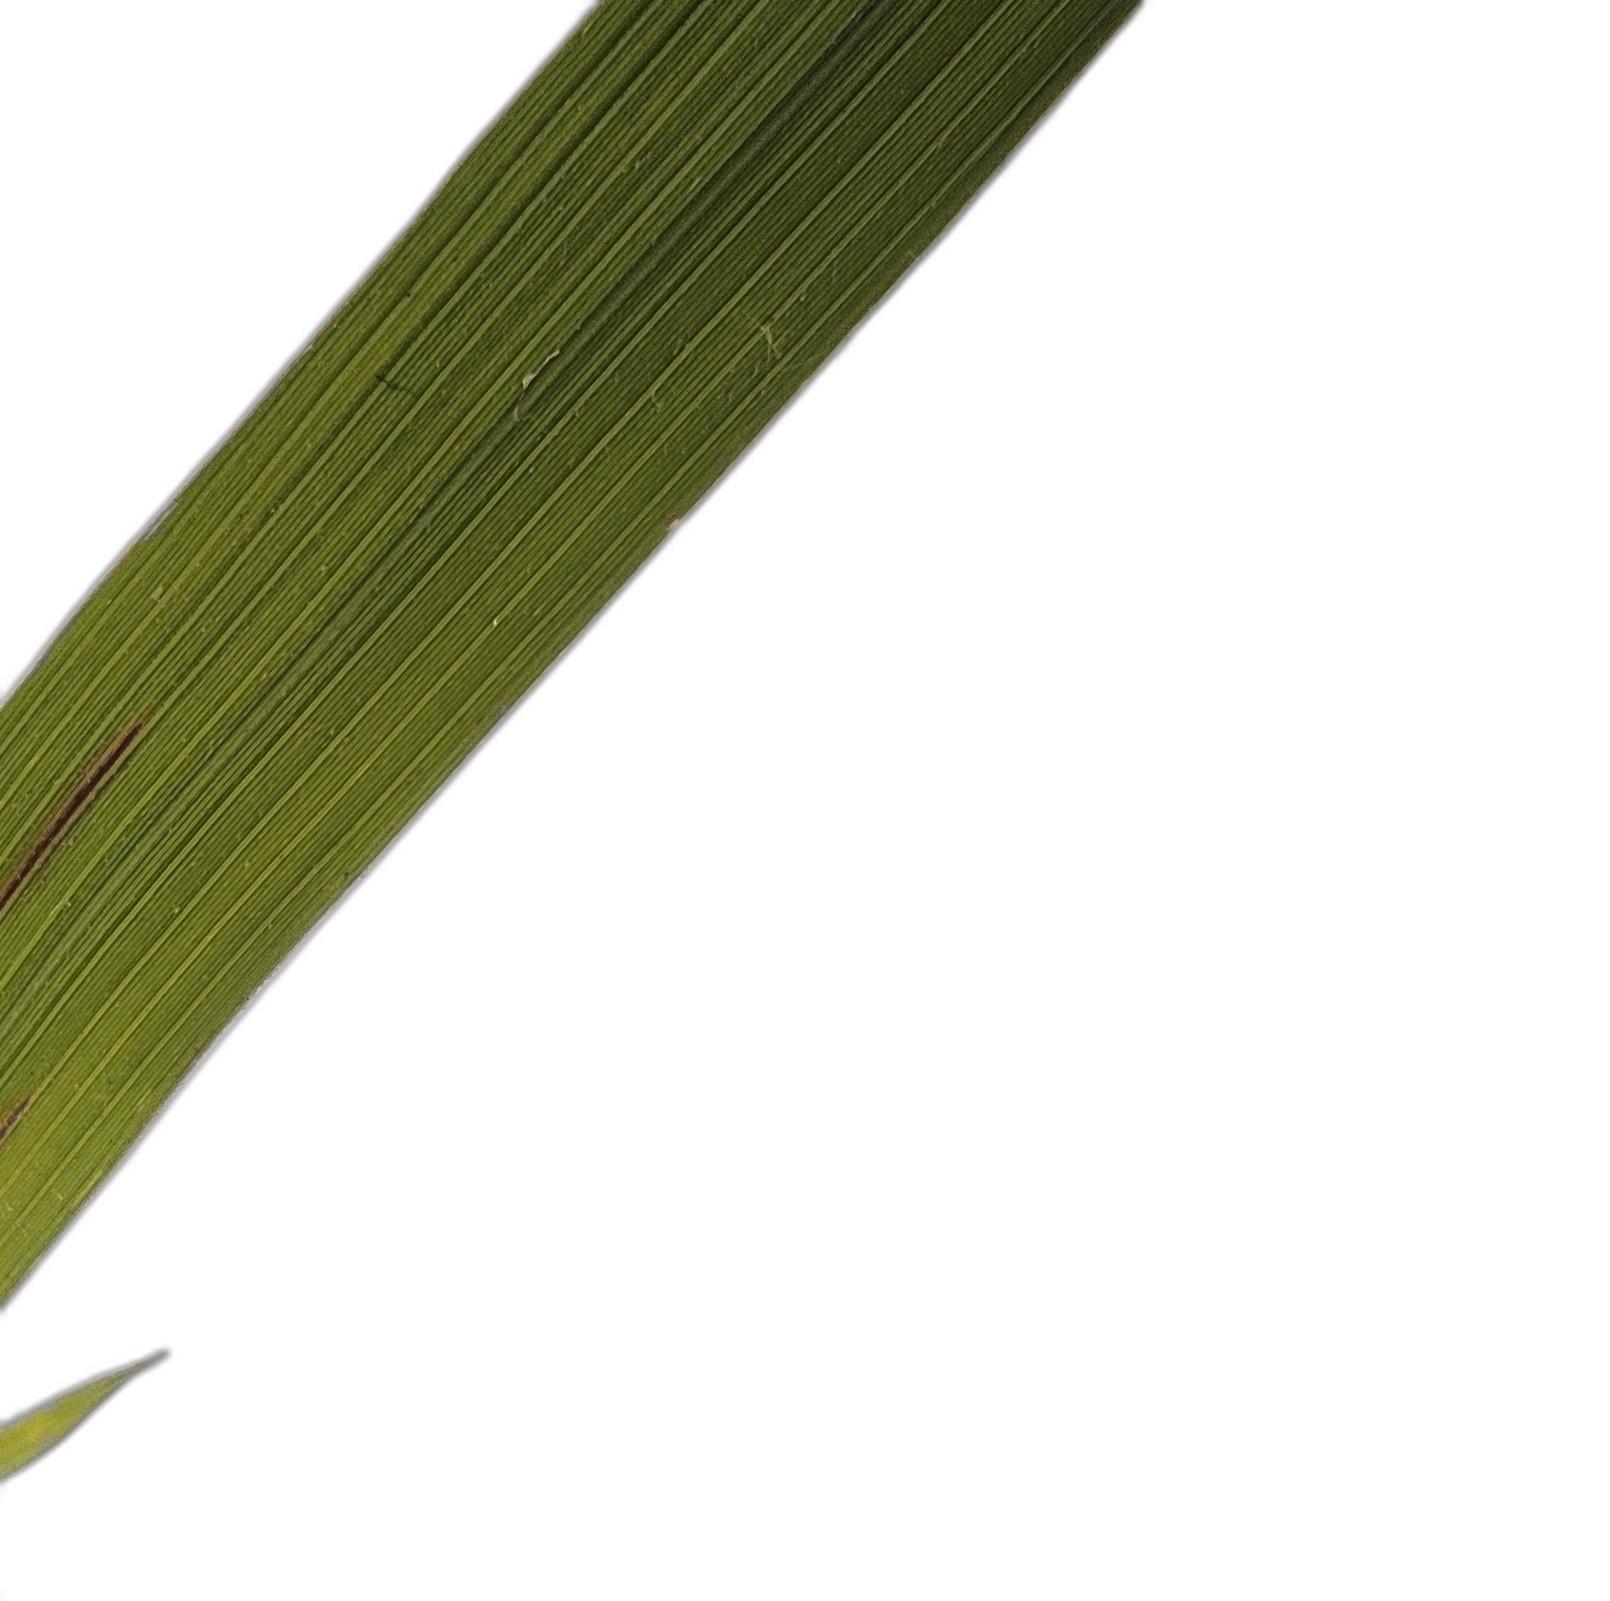
Label: Rice Blast